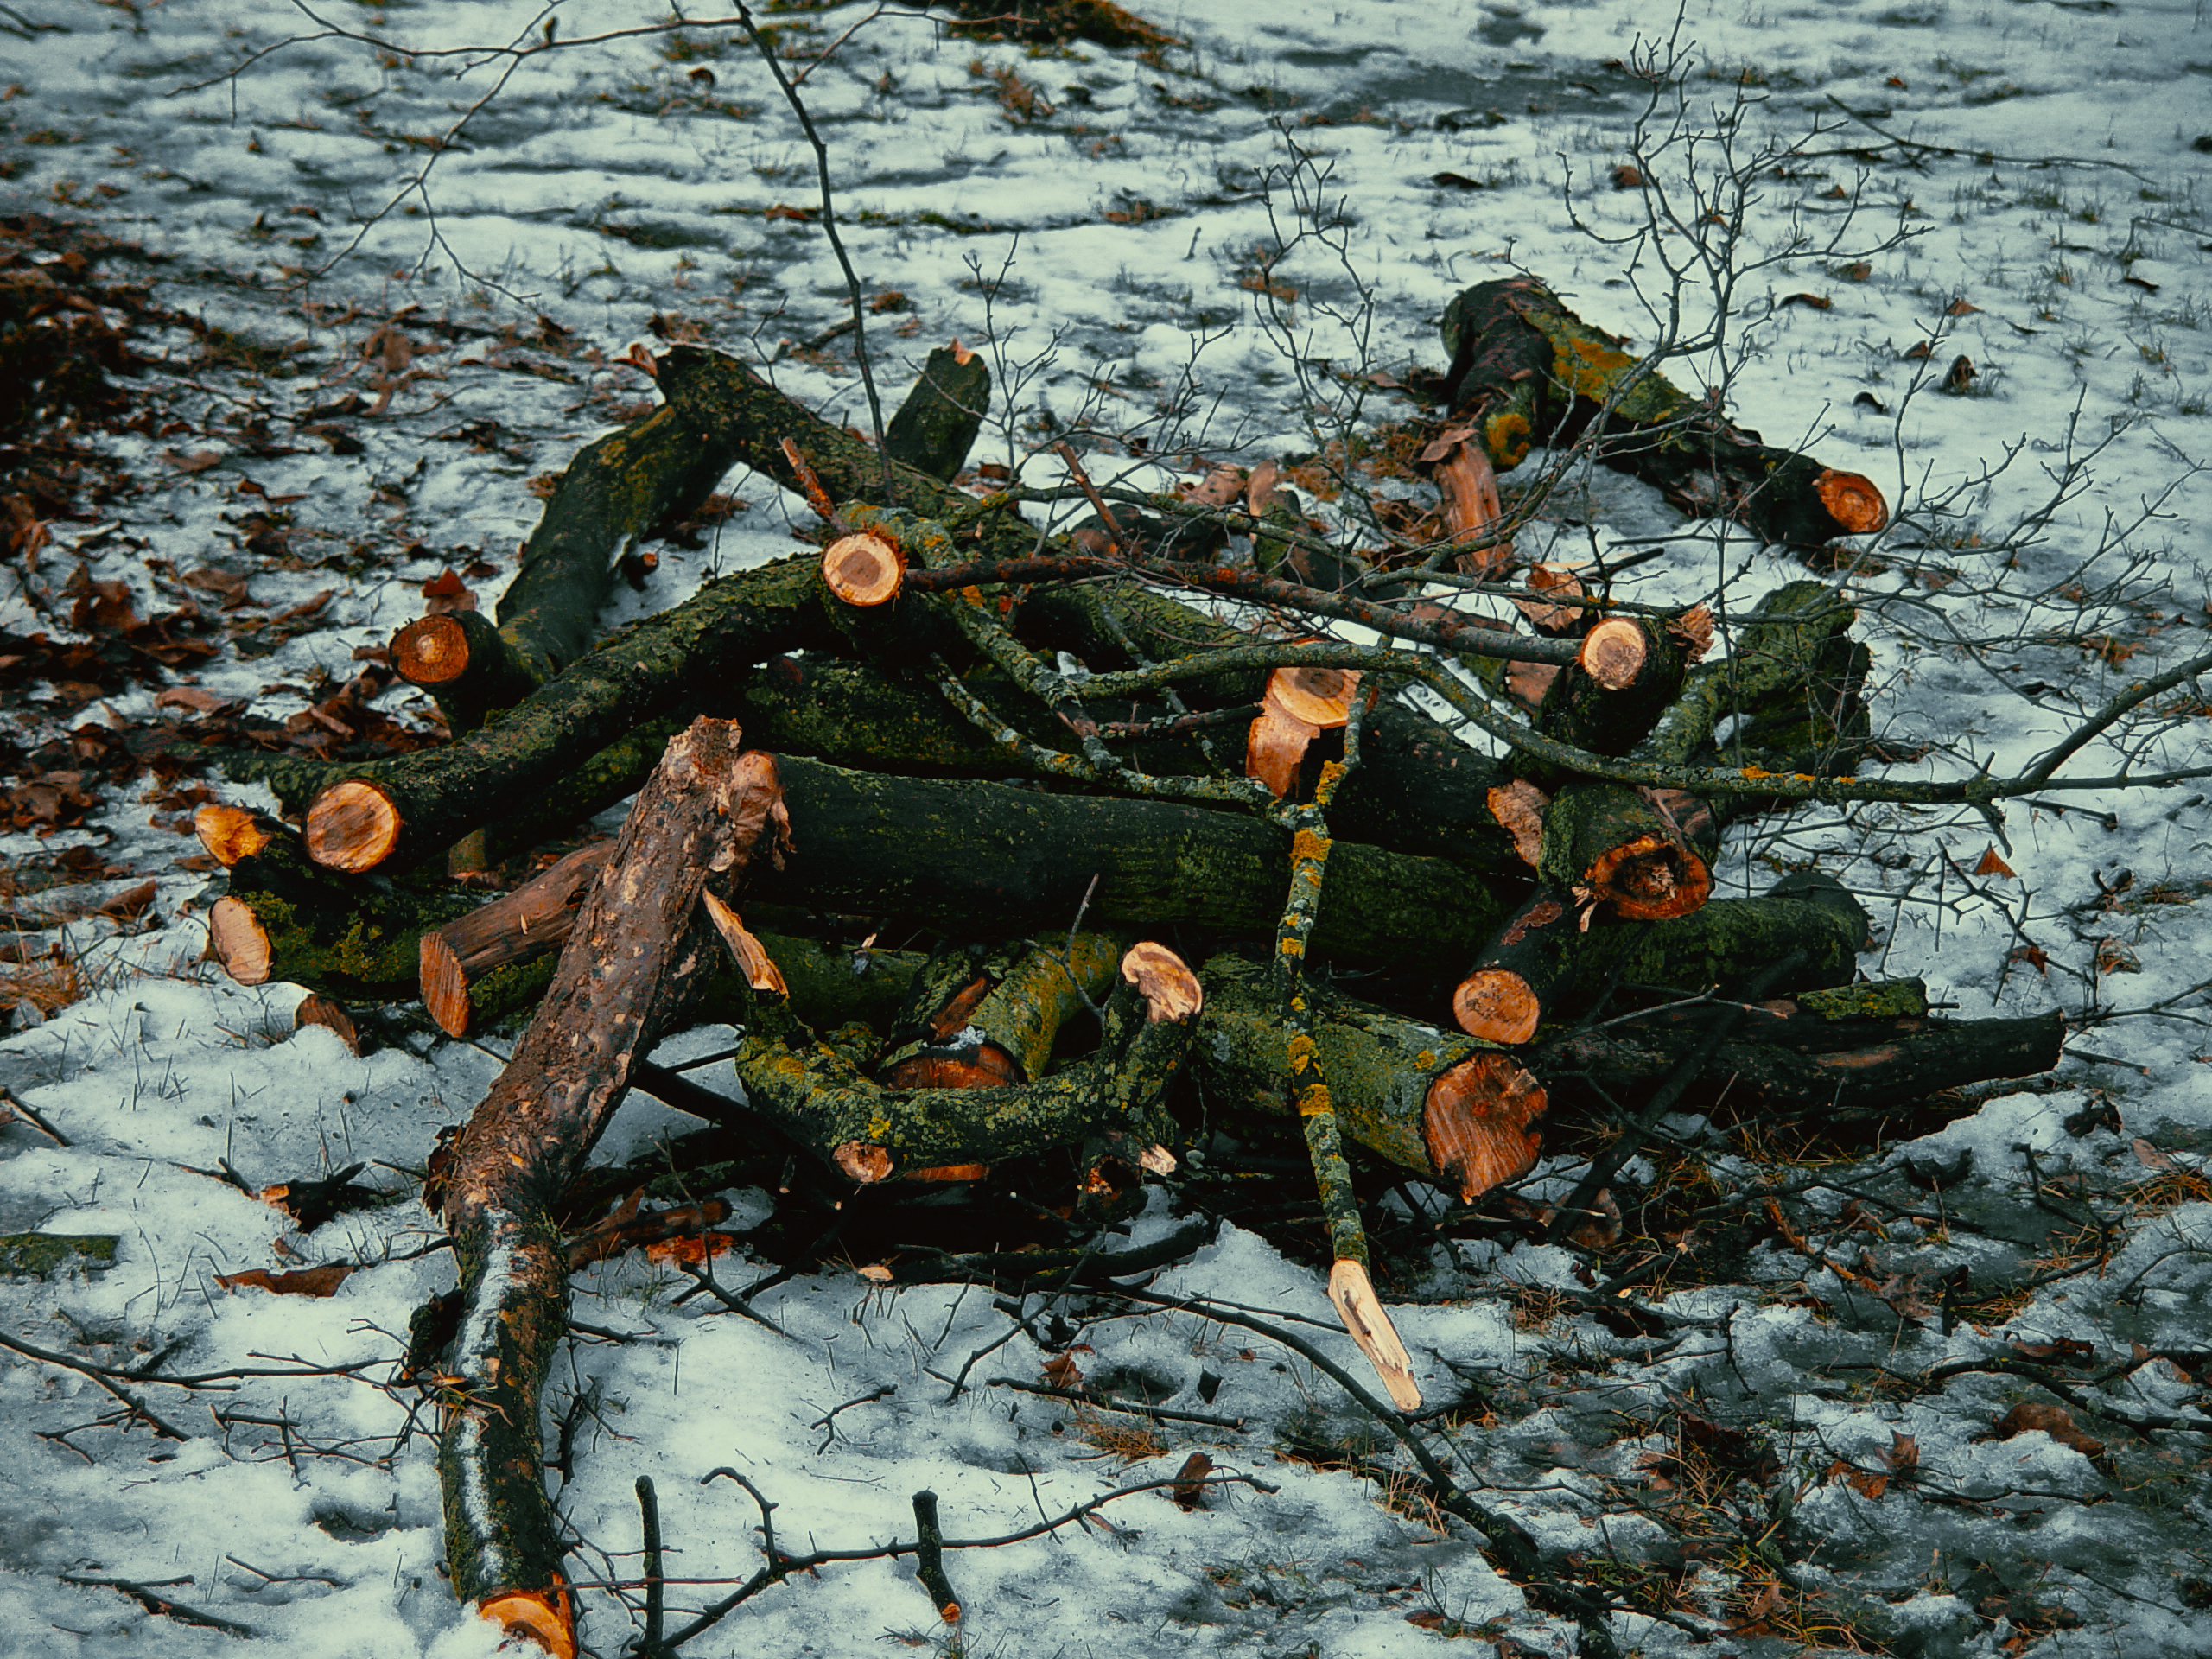
image, algae, seaweed, cypress family, green algae, vascular plant